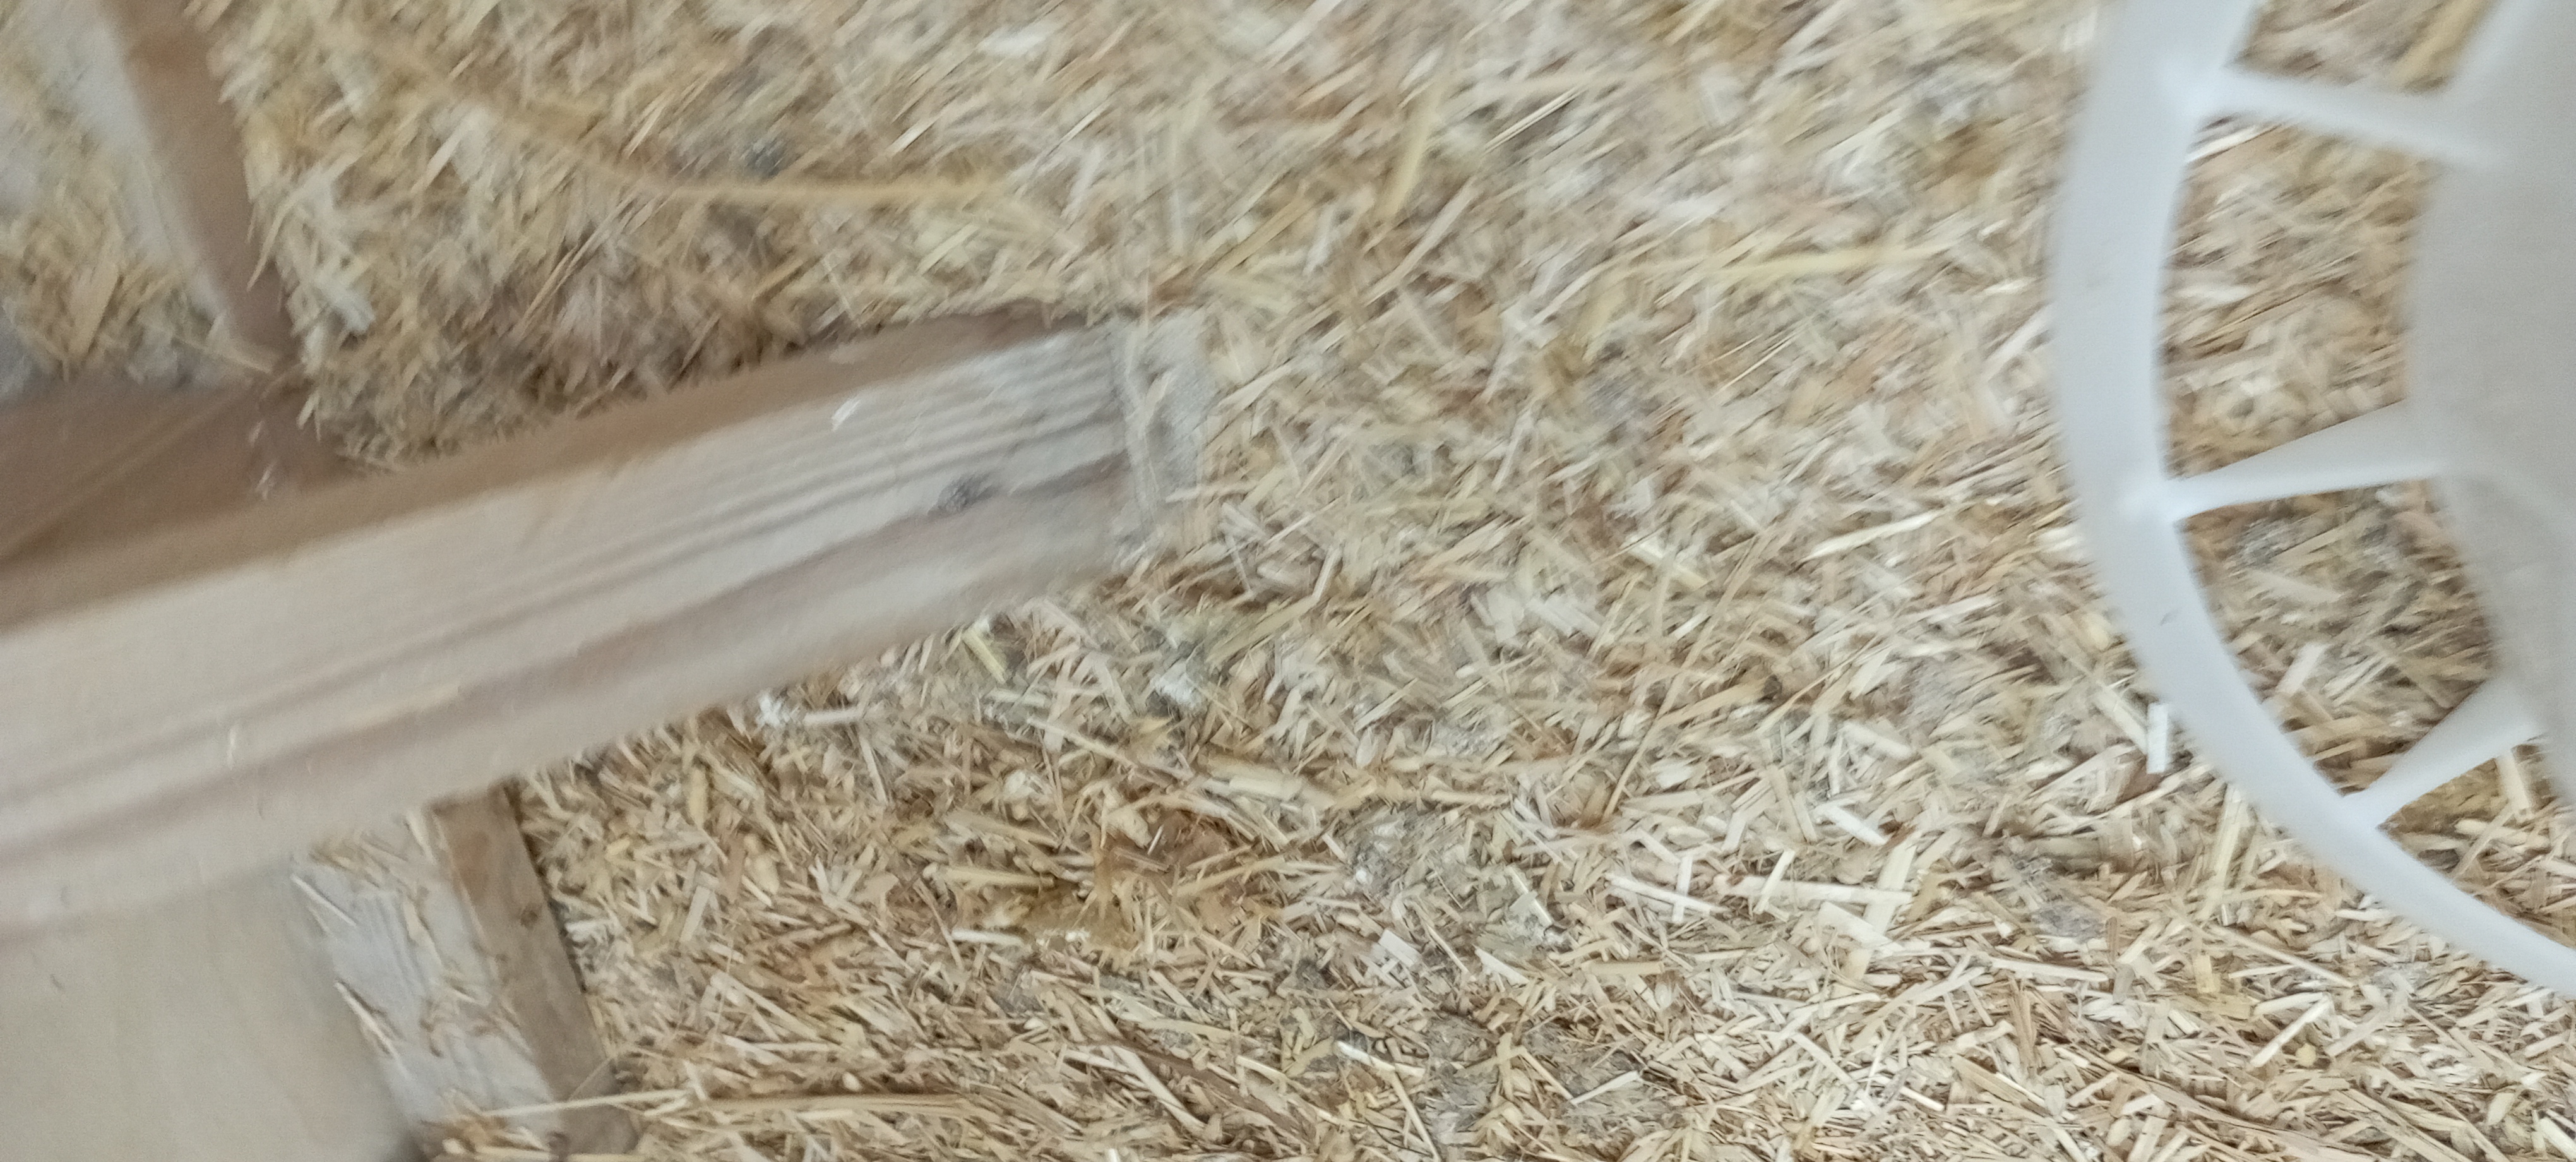
Weight: 552 g